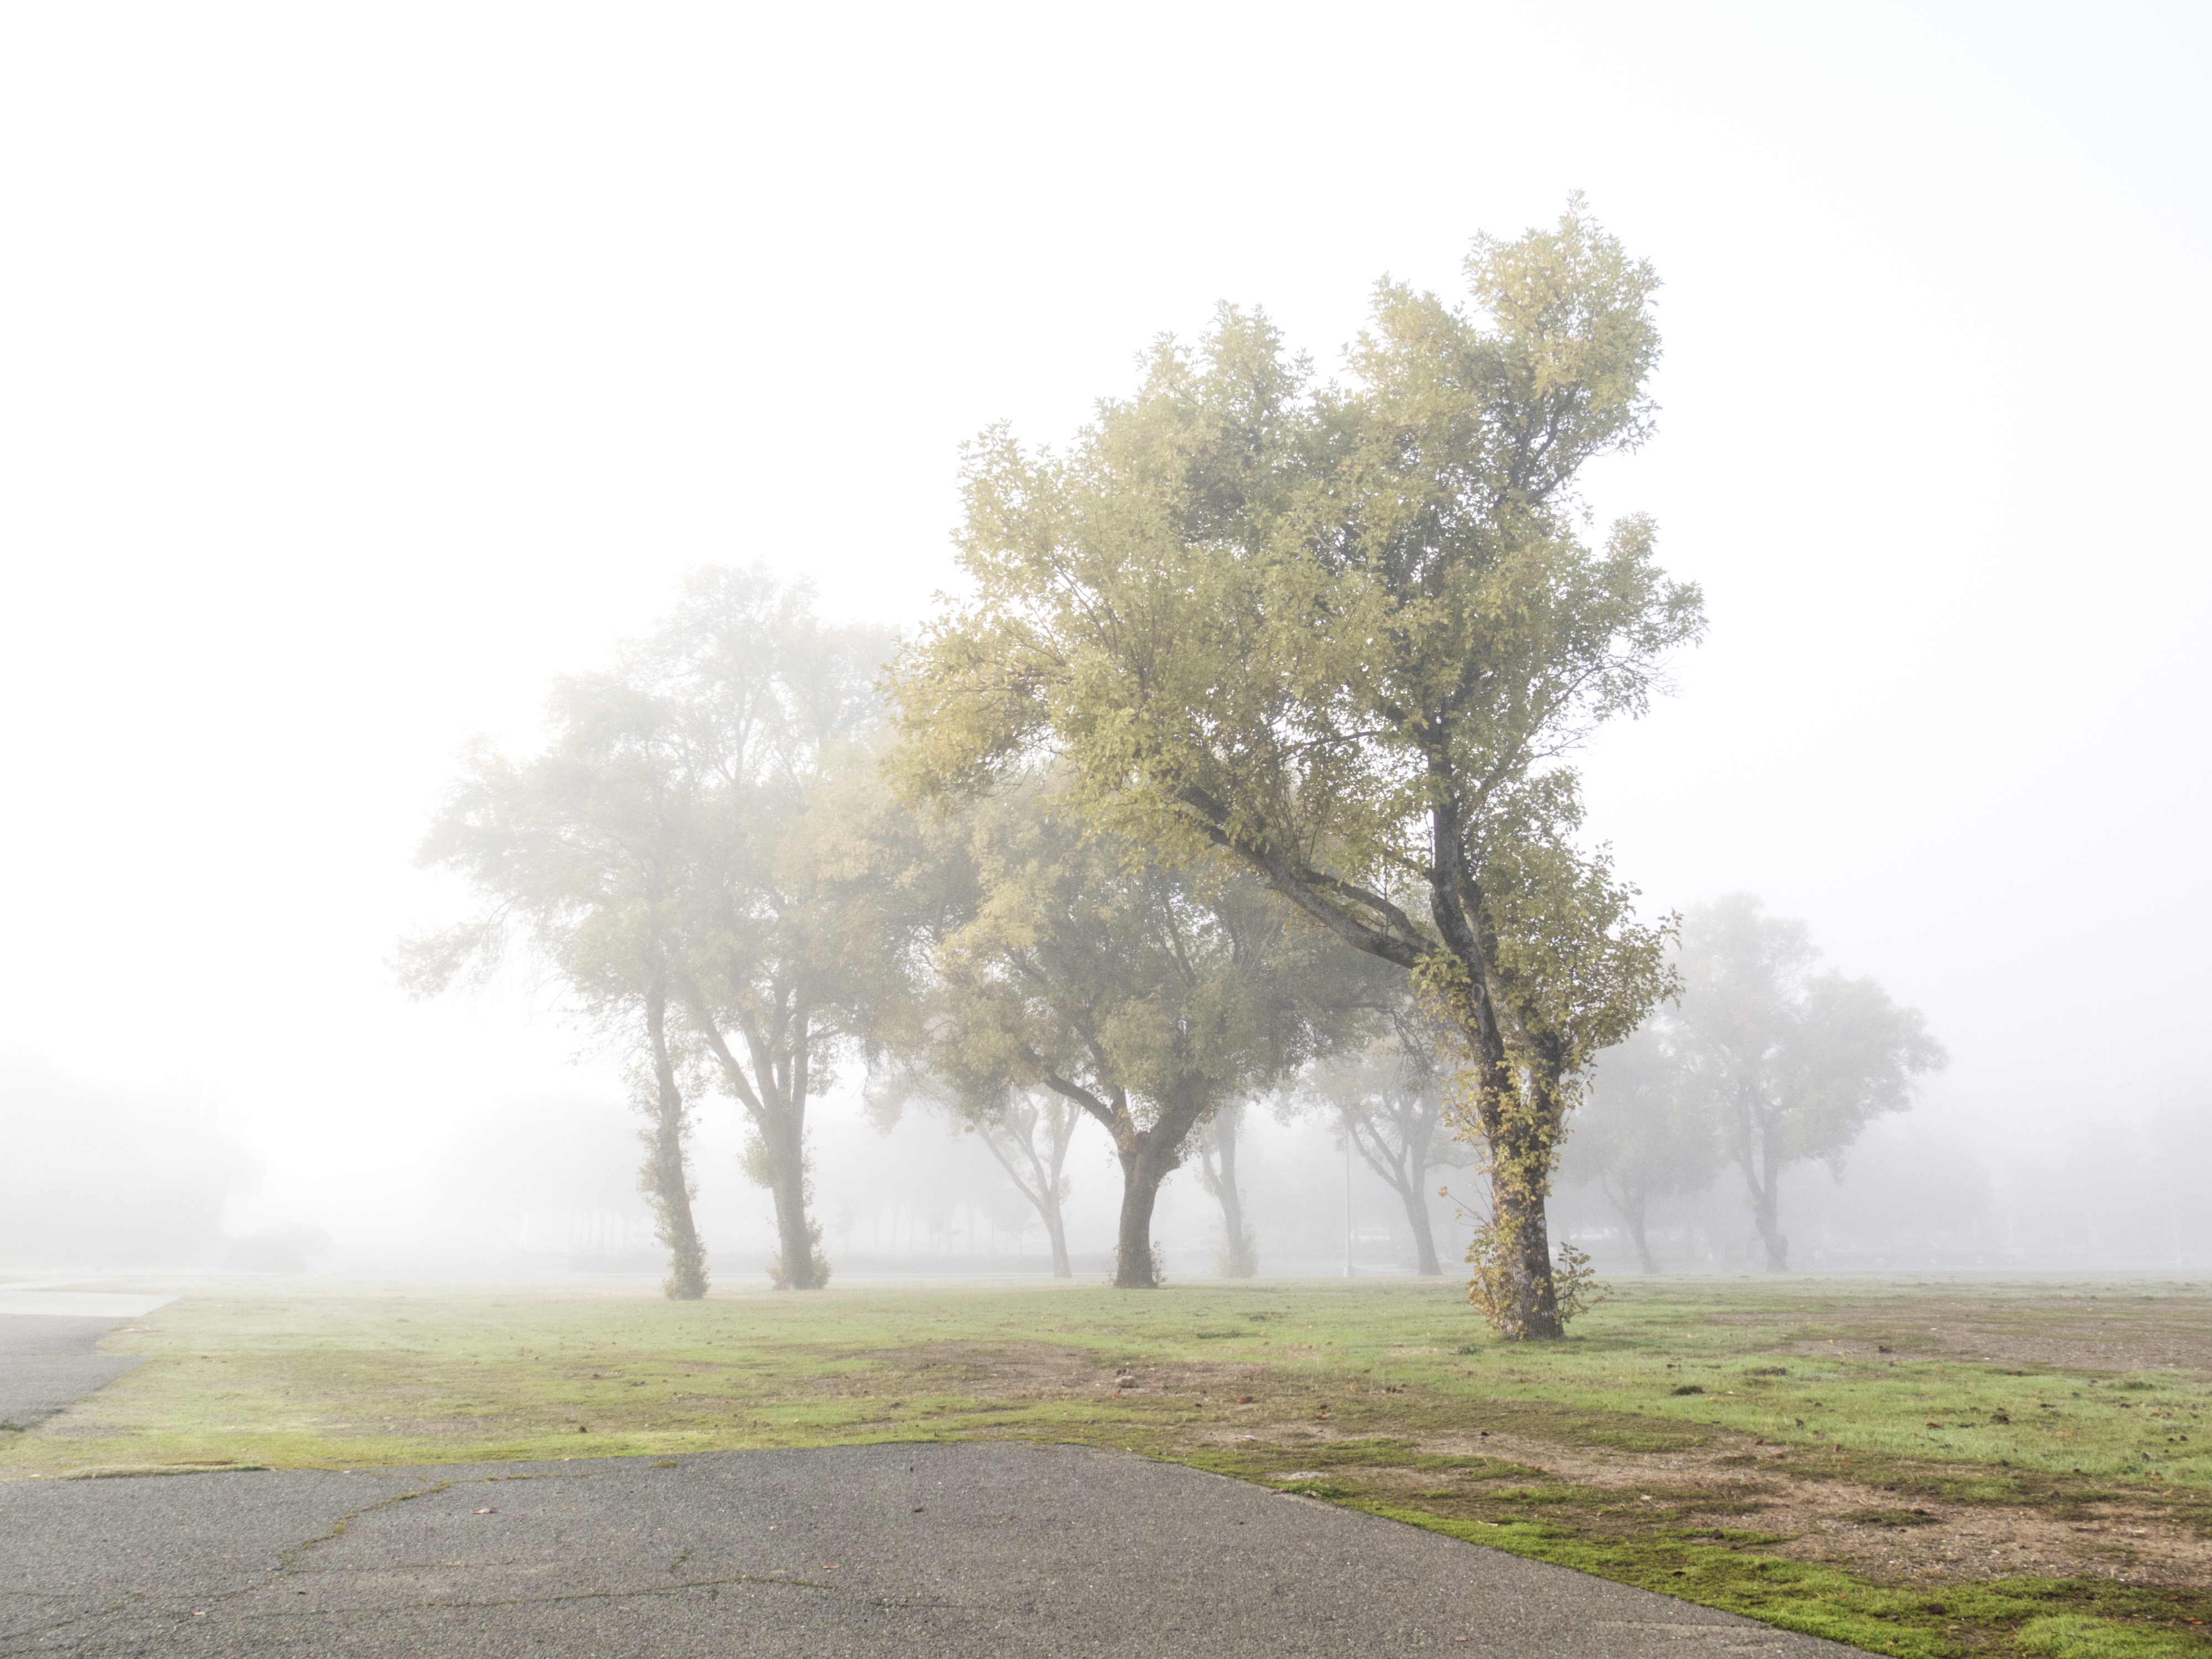
tree, plant, fog, mist, field, sunlight, morning, wind, weather, haze, savanna, plain, trees, solanocounty, rural area, atmospheric phenomenon, woody plant